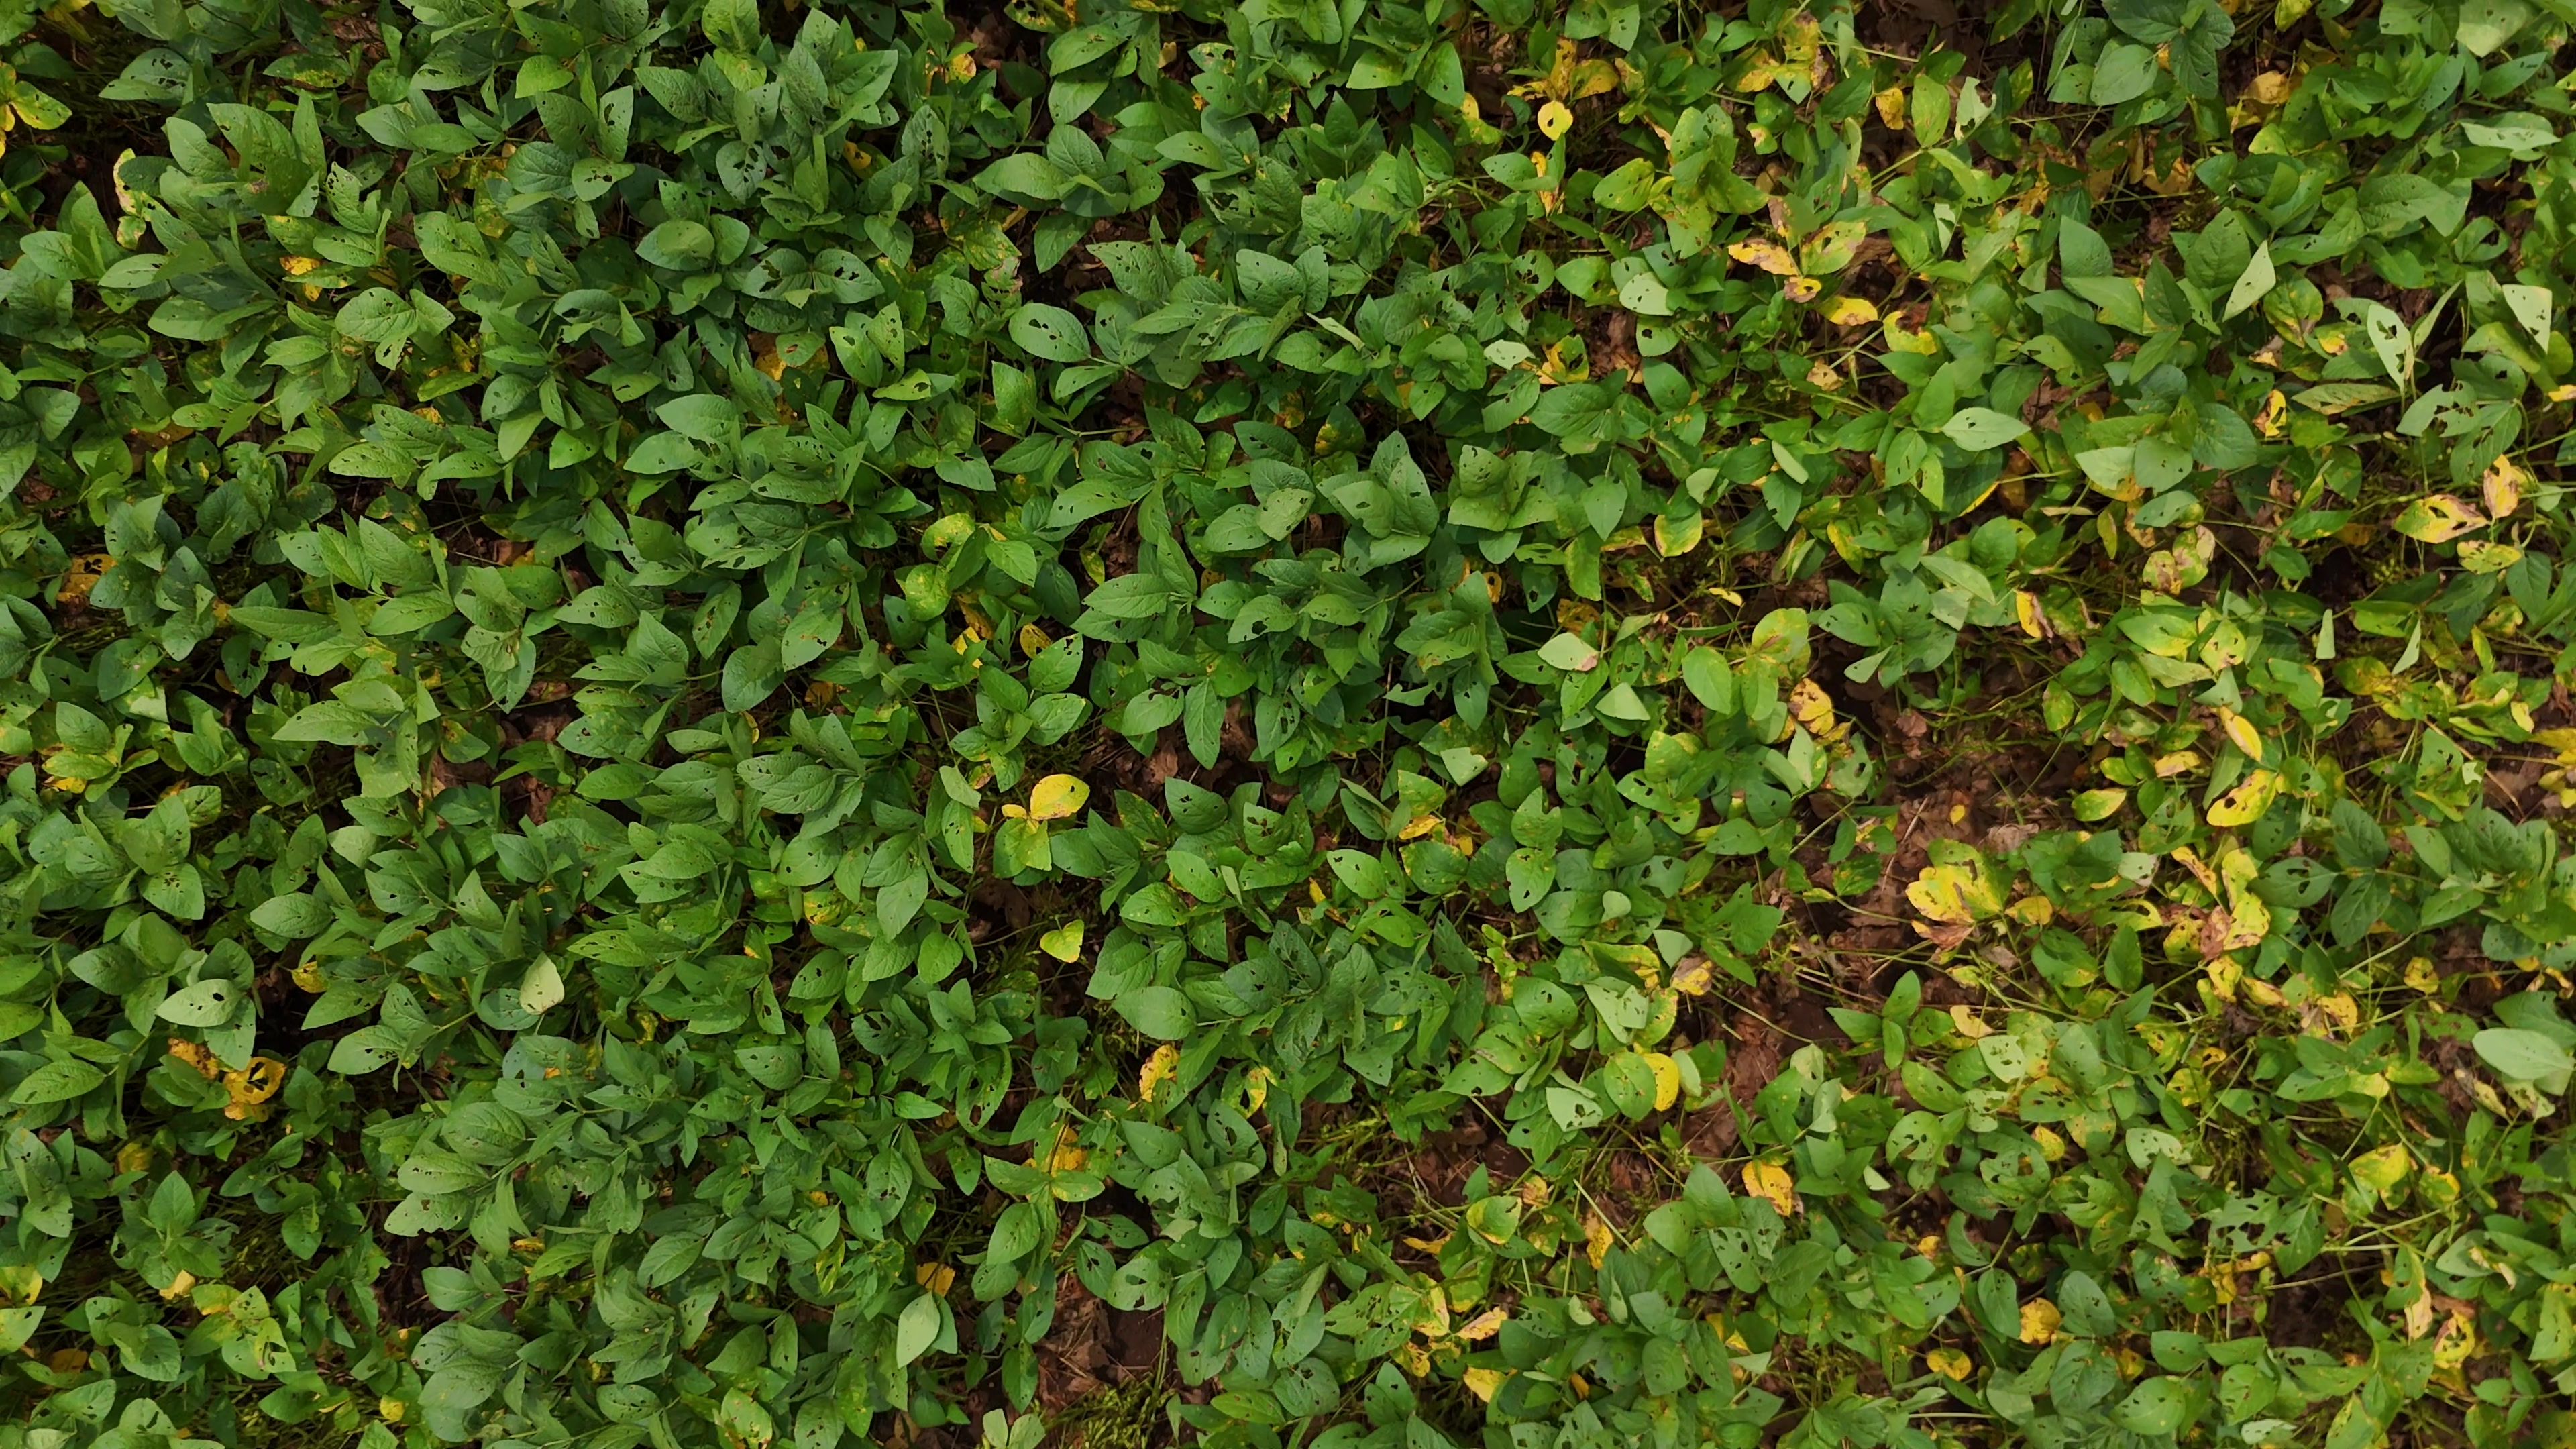
Label: Rust